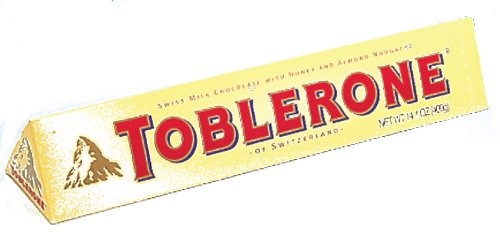
Item Name: Toblerone, Milk, 14.0-Ounce
Value: 14.0
Unit: ounce

Price: 10.19